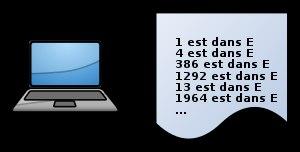
En théorie de la calculabilité, un ensemble E d'entier naturels est récursivement énumérable ou semi-décidable si :
Le dixième problème de Hilbert fait partie de la liste des 23 problèmes posés par David Hilbert en 1900 à Paris, lors de sa conférence au congrès international des mathématiciens. Il énonce :